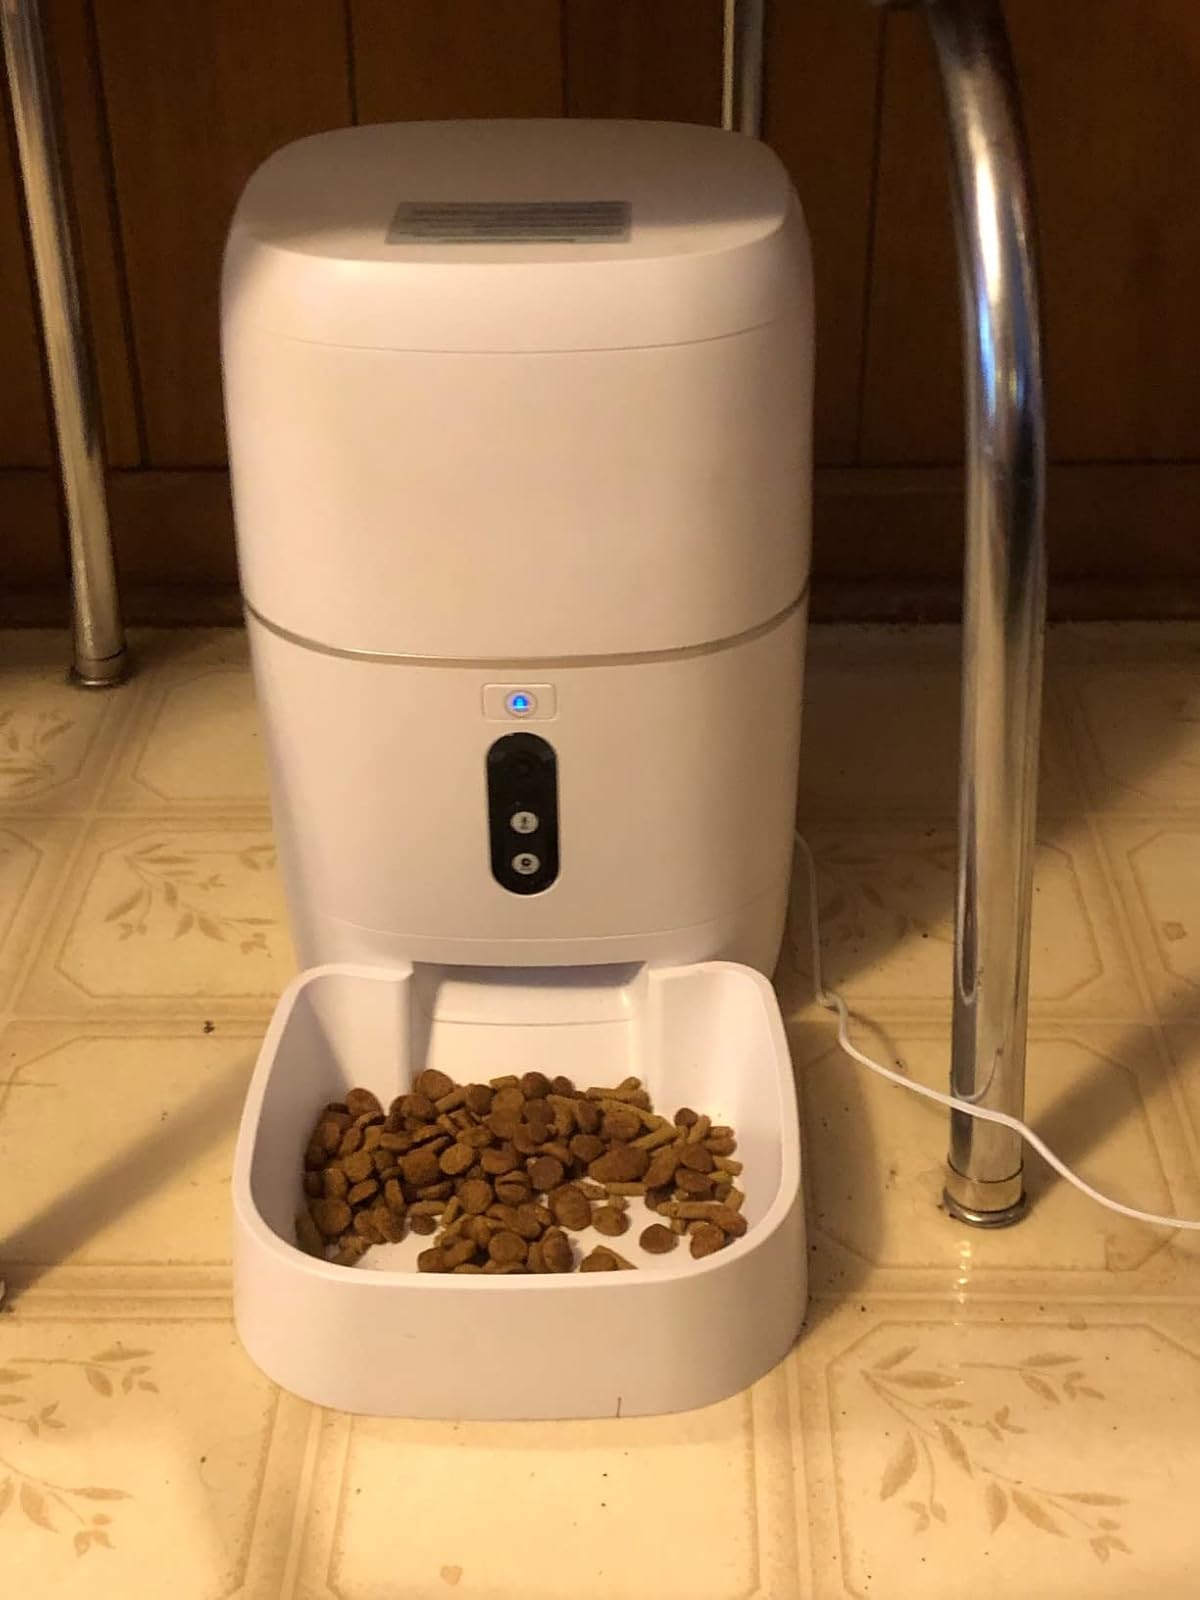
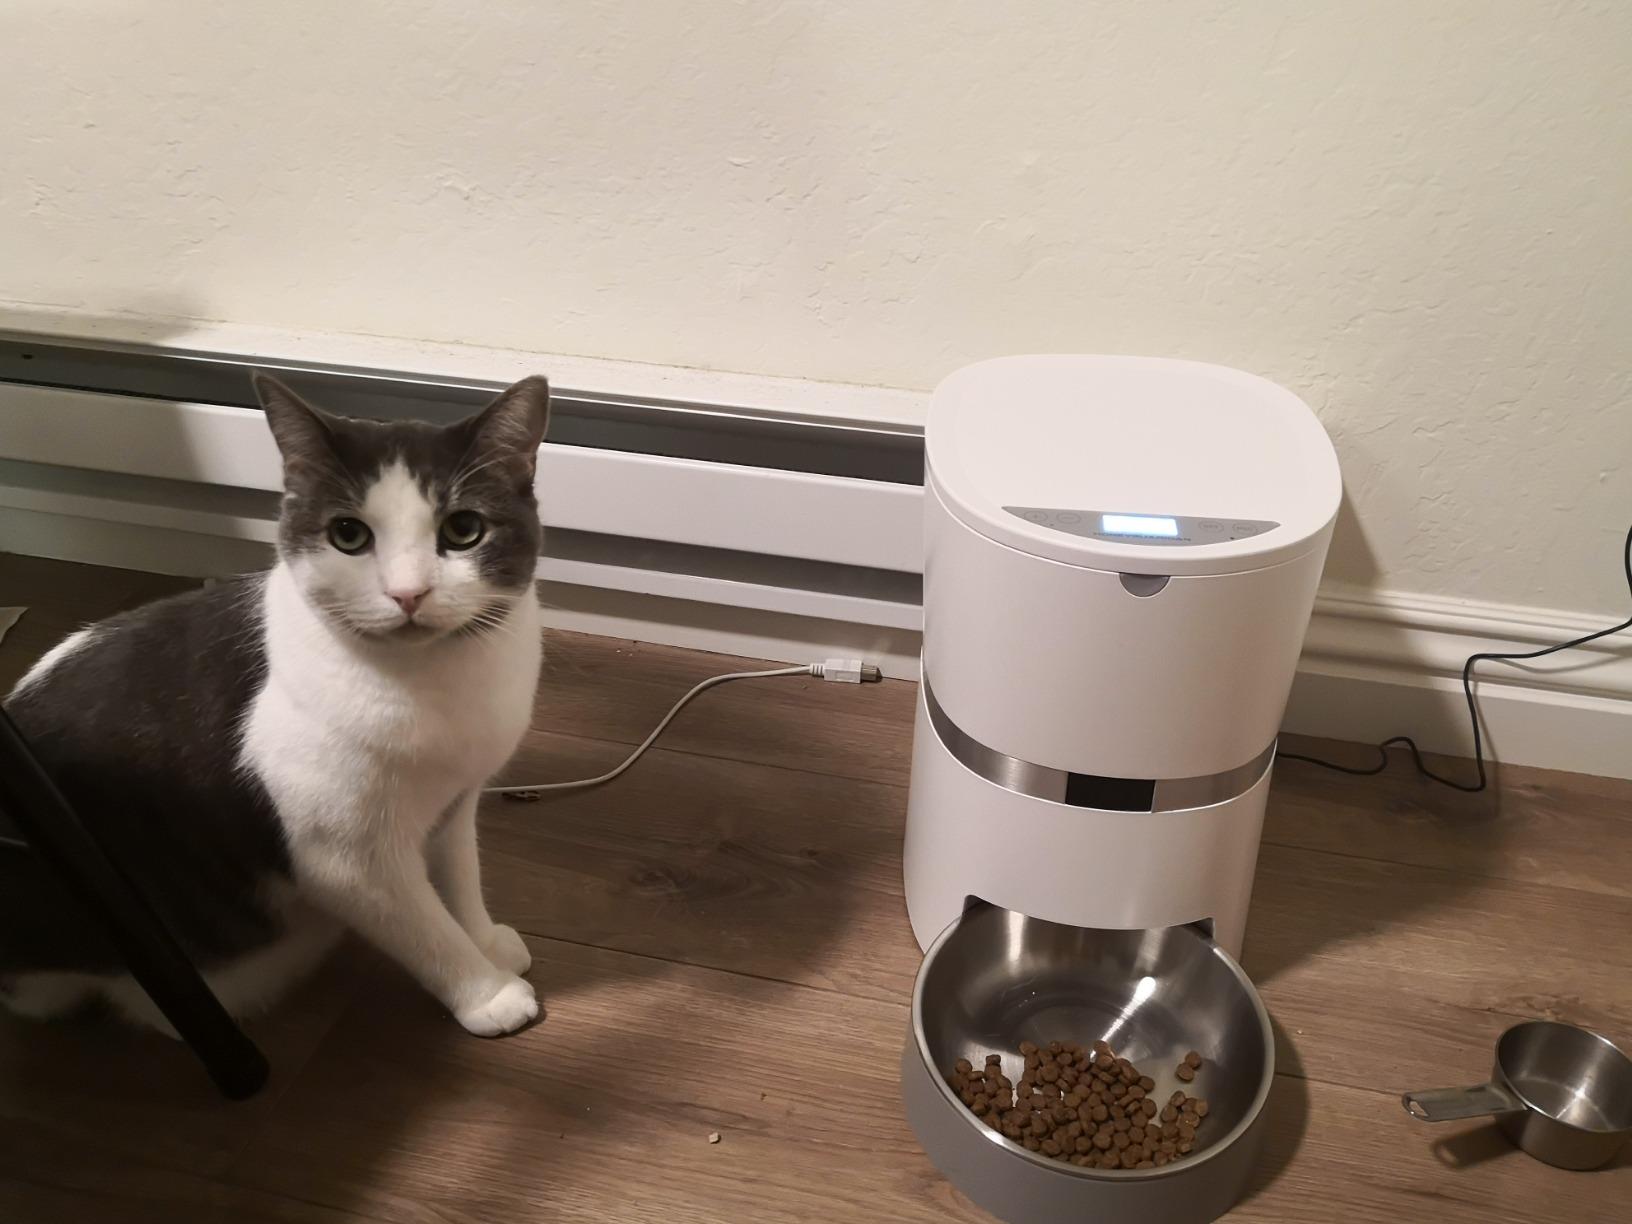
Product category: items_feeder
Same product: no